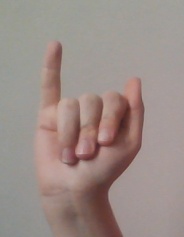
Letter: meem